Francesco Rizzo da Santacroce

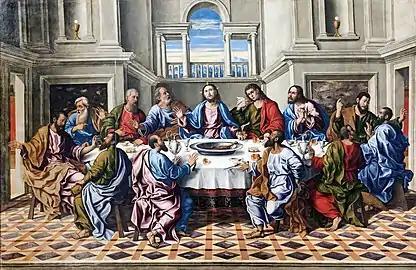
"The Last Supper" by Francesco Rizzo da Santacroce

Francesco Rizzo da Santacroce, also known as simply Francesco da Santacroce or Francesco di Bernardo de' Vecchi Da Santa Croce (active 1507 – 1545) was an Italian painter of the Renaissance period, active mainly in Bergamo and Venice.